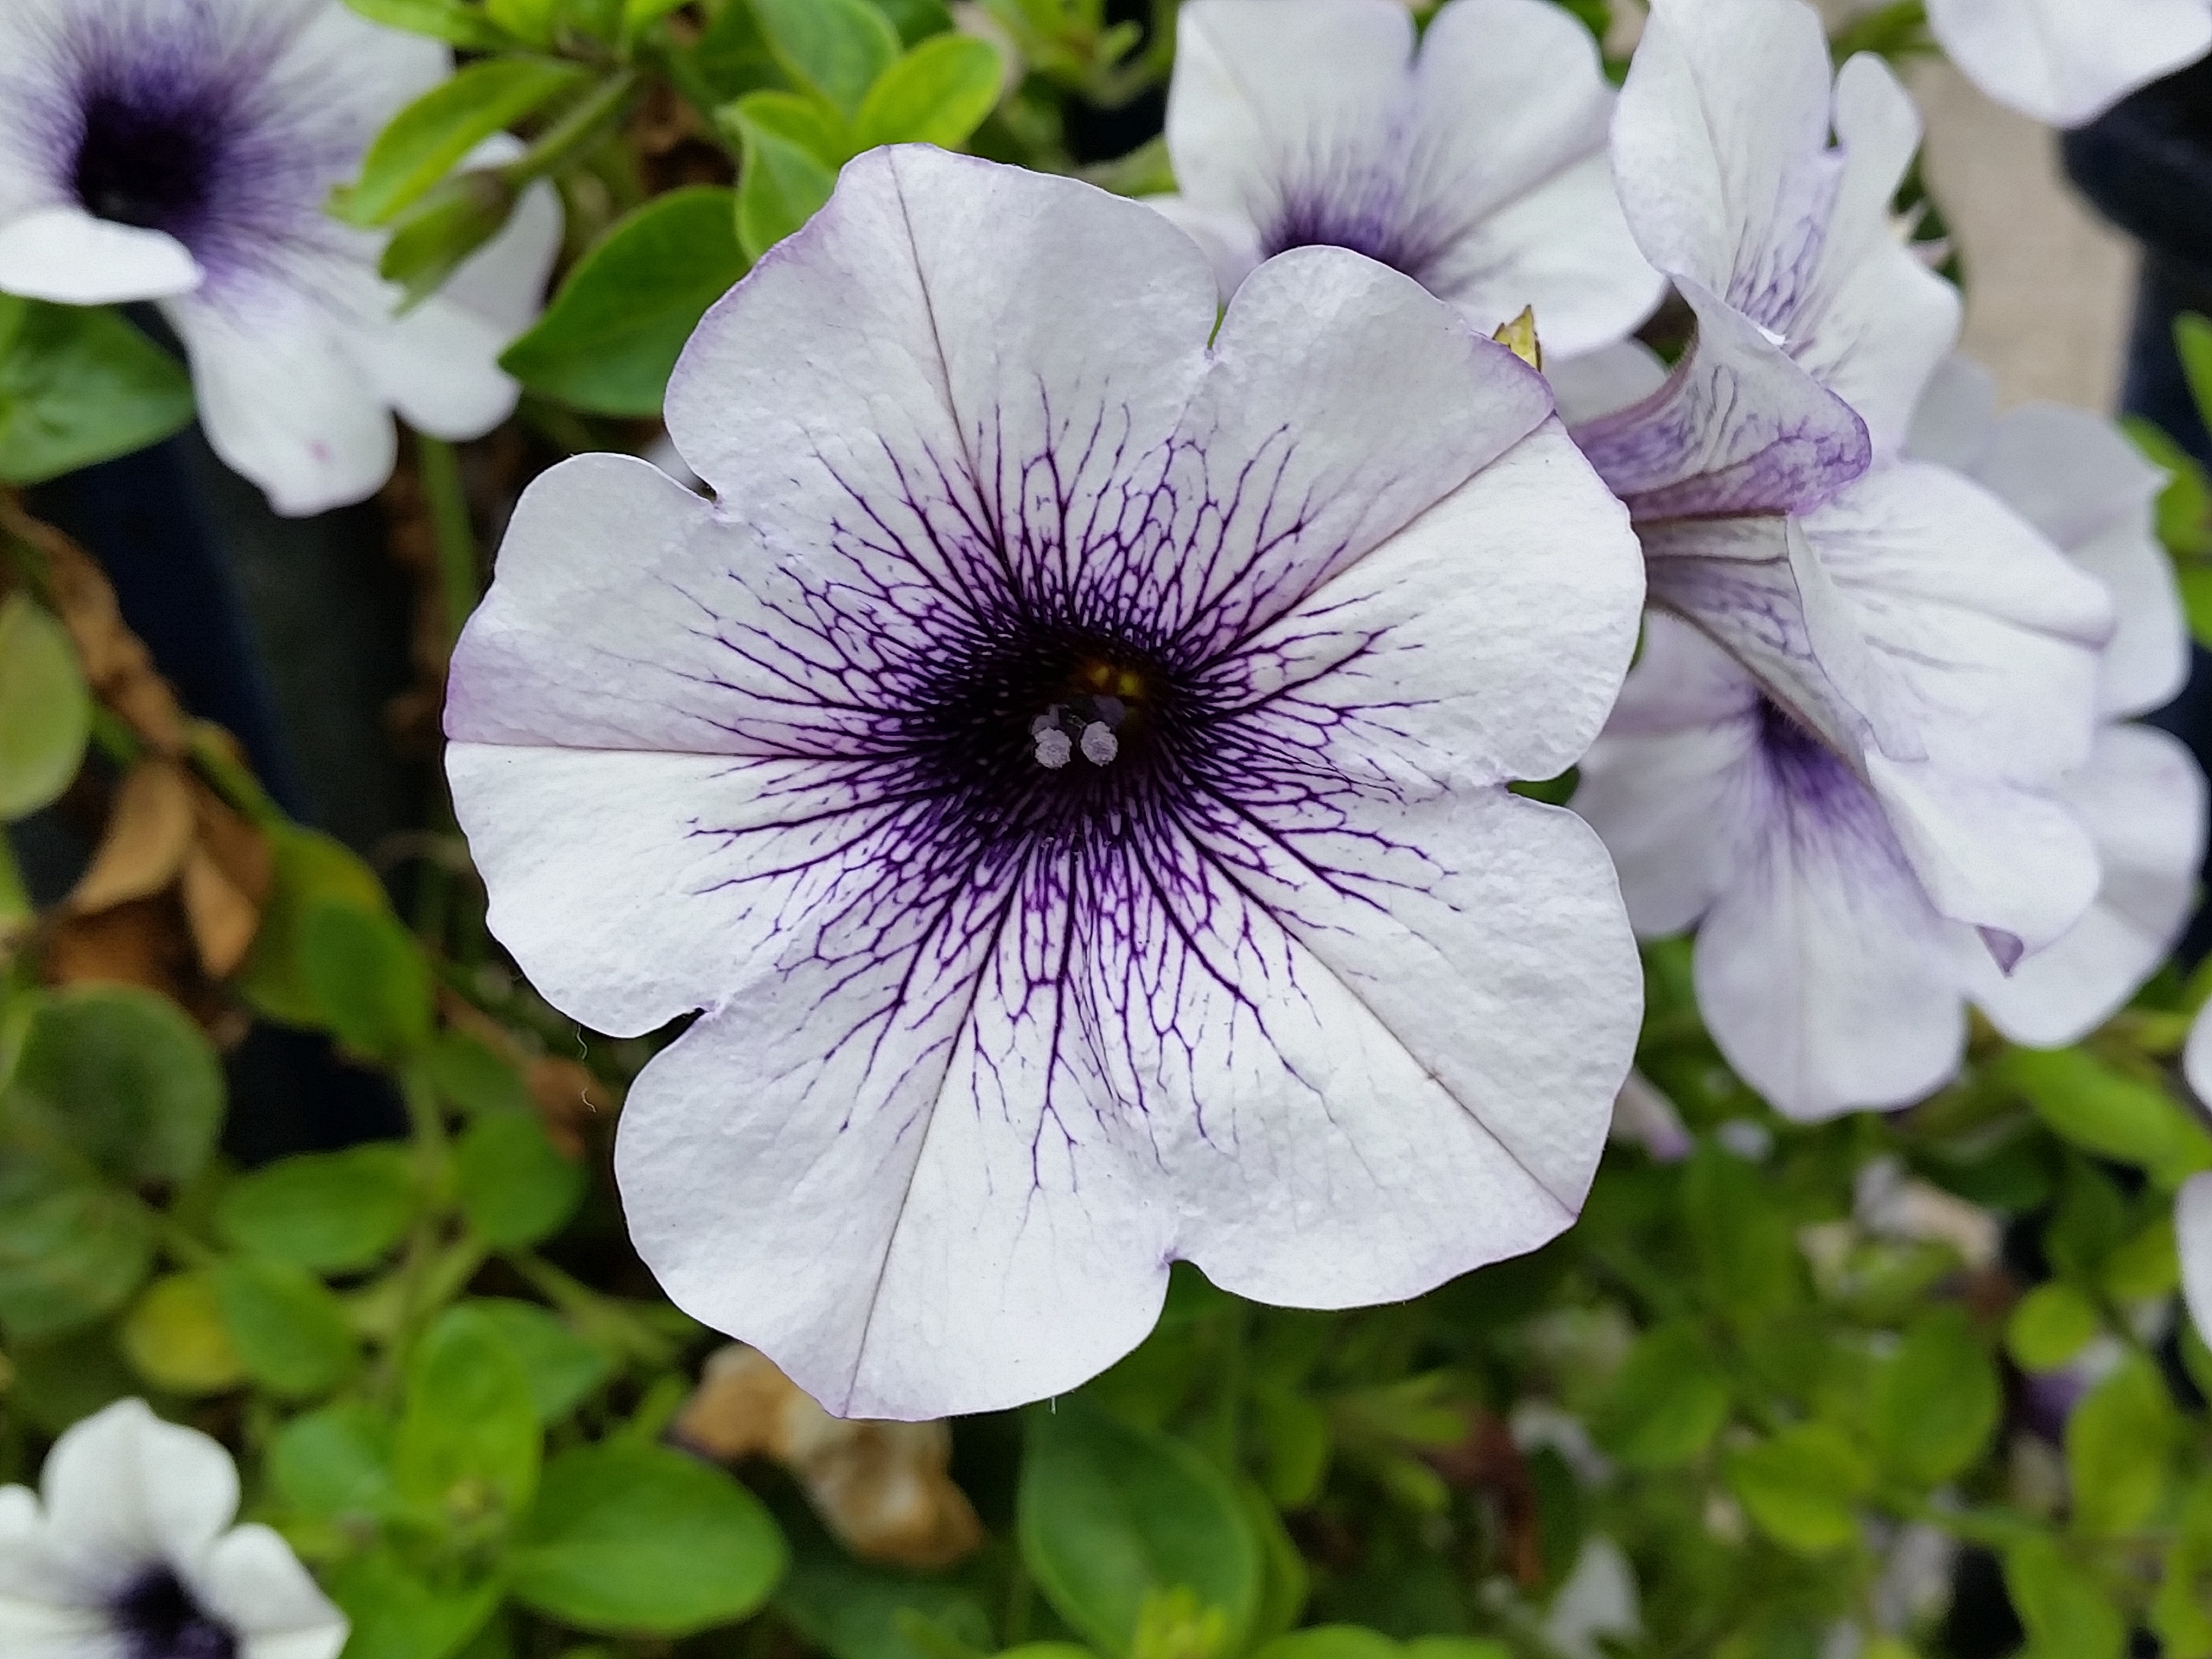
nature, blossom, plant, white, flower, purple, petal, summer, botany, garden, flora, wildflower, close up, petunia, macro photography, flowering plant, land plant, violet family